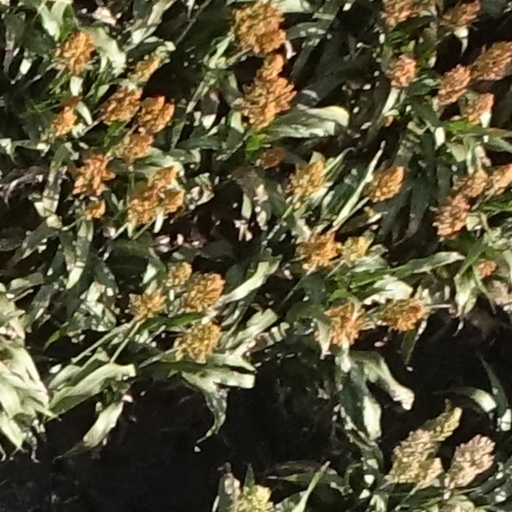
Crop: sorghum